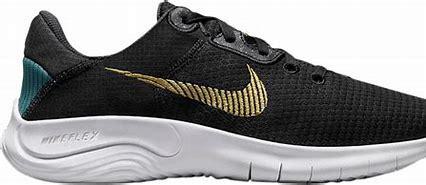
Brand: Nike
Model: Flex Experience Run 11 Next Nature